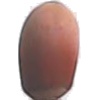
Label: Hazelnut 1